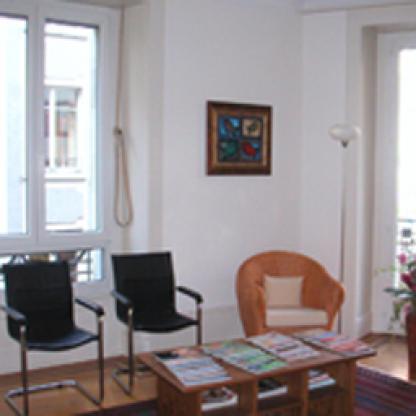
Scene: Indoor